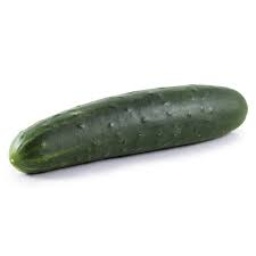
Label: cucumber